Question: Please indicate a possible affordance area of the sit_on_bicycle that can be used for storing.
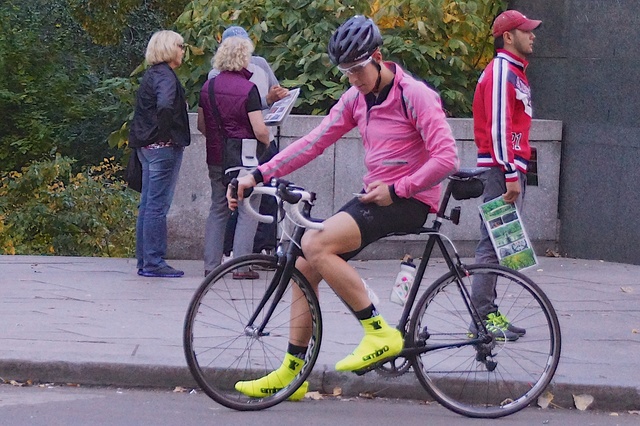
Answer: [440.5, 172.5, 486.5, 199.5]